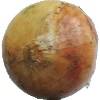
Label: Onion White 1